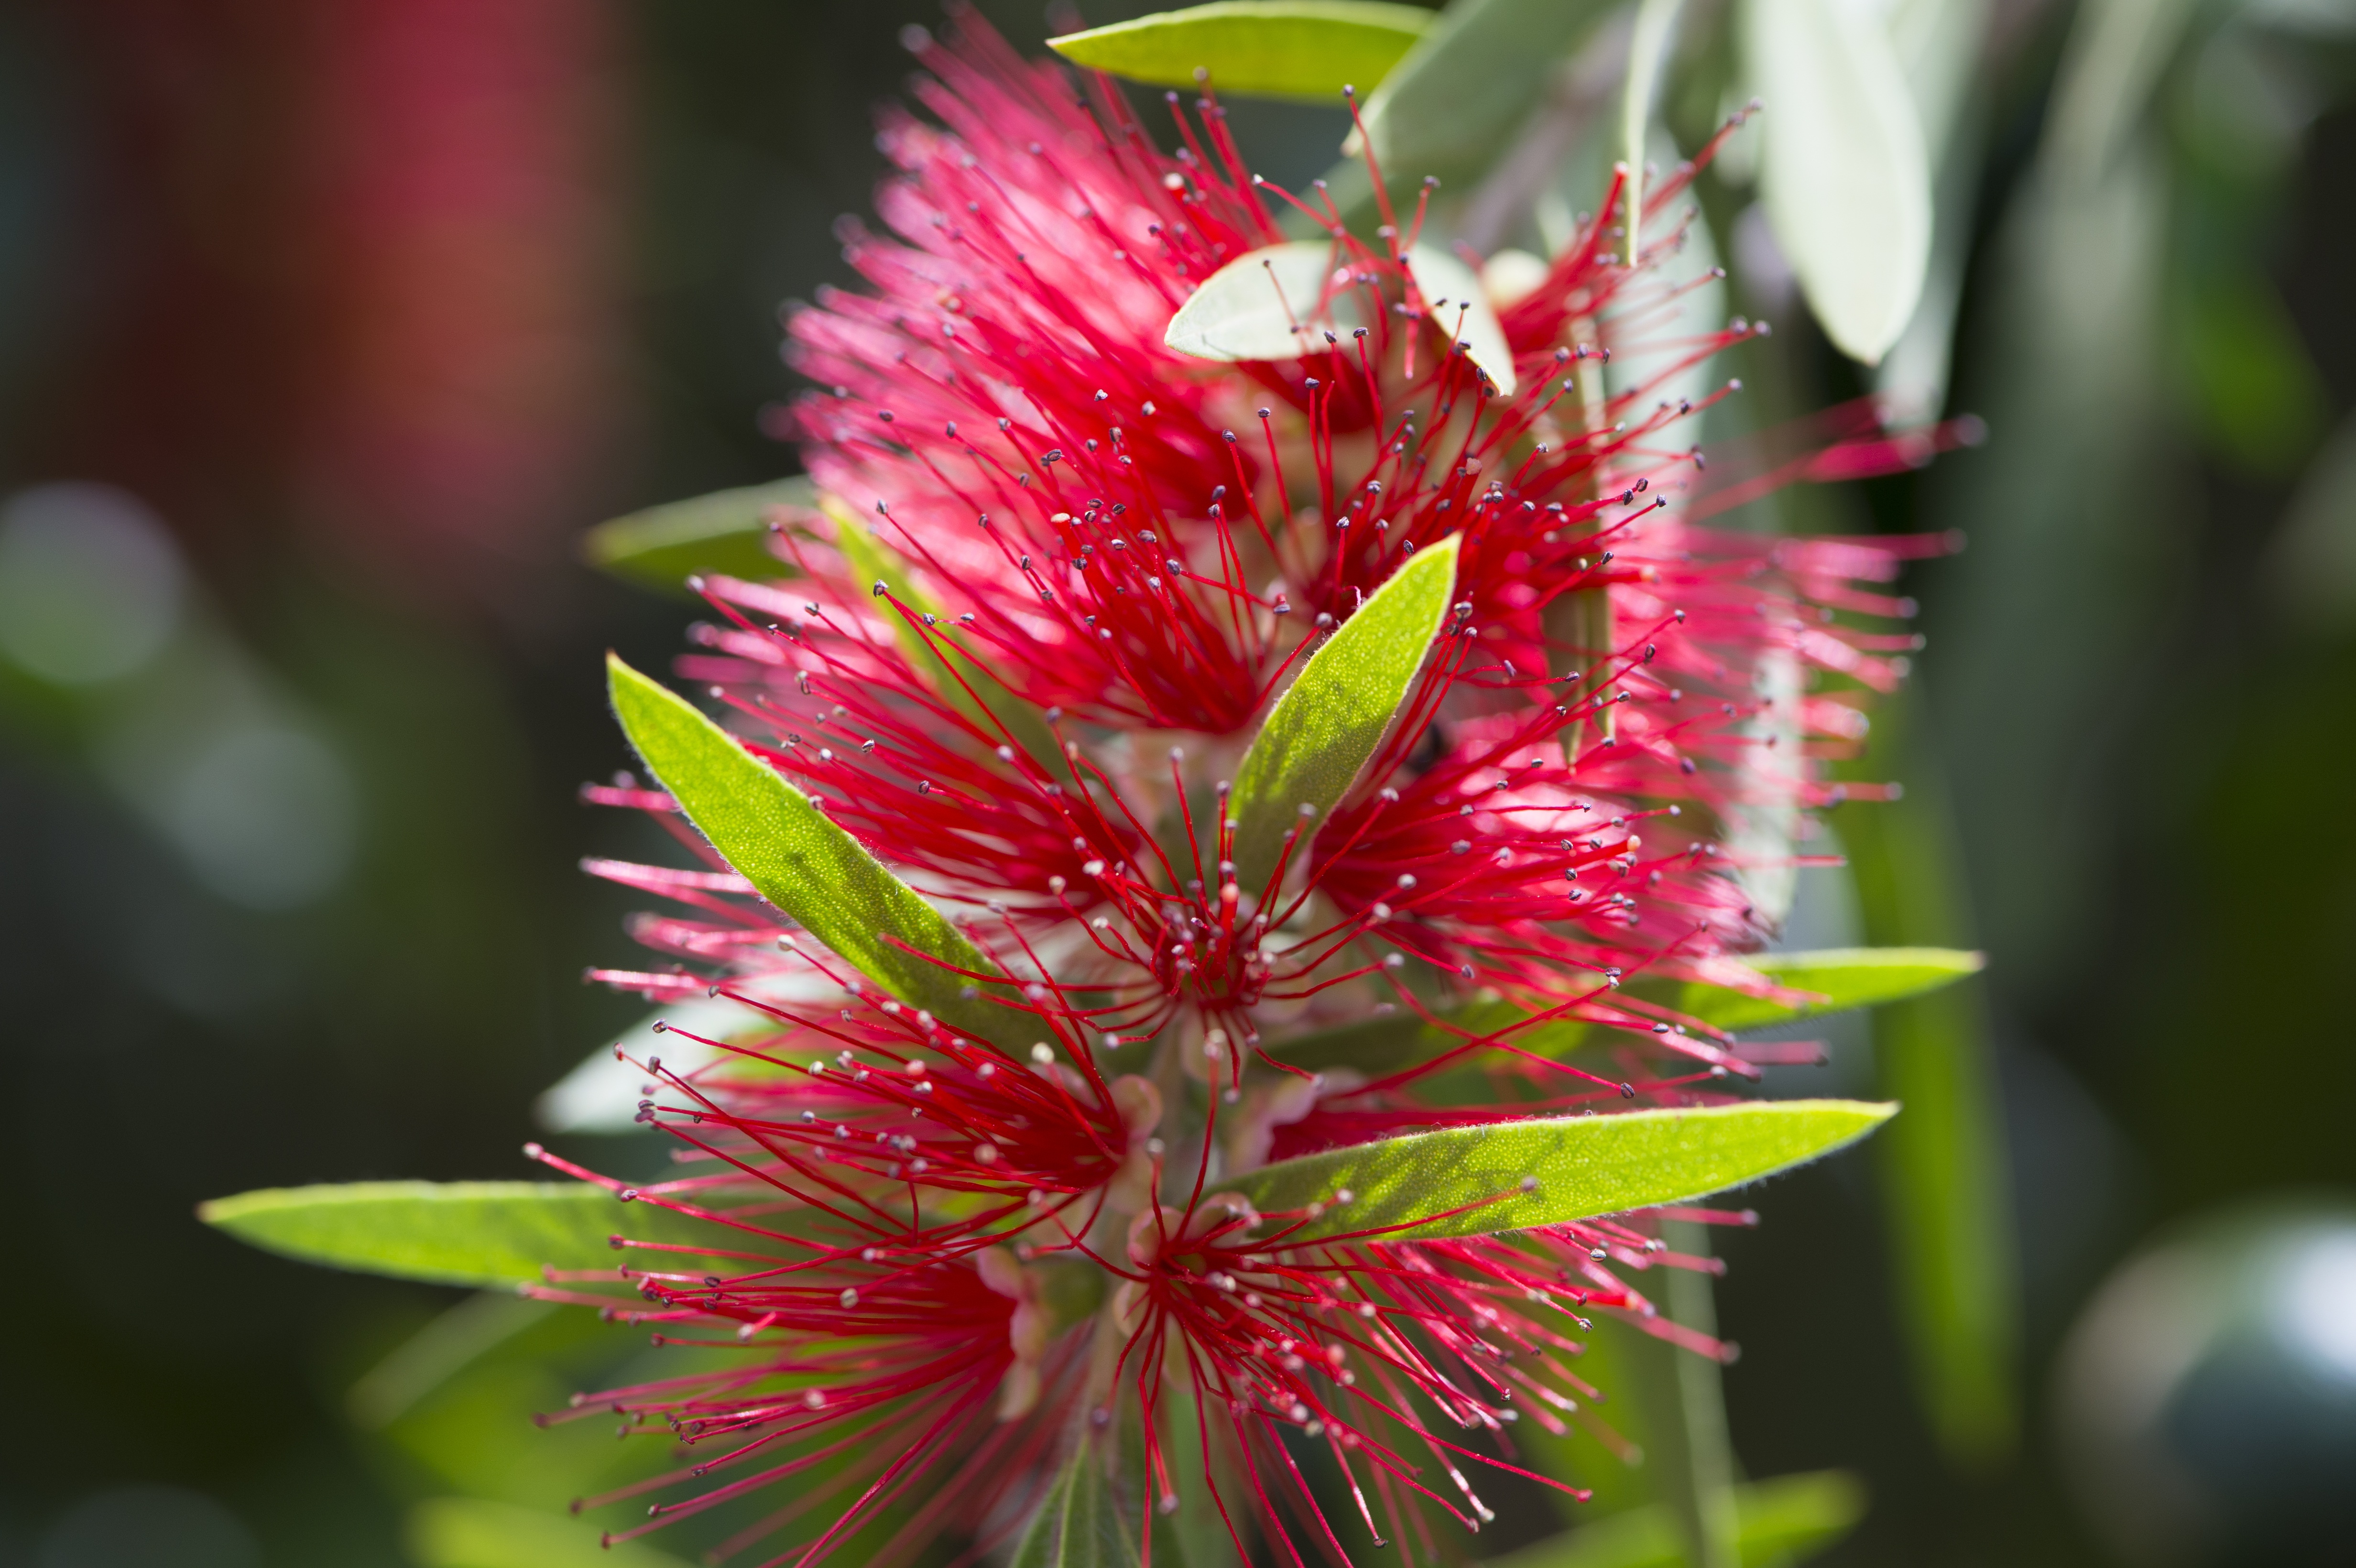
blossom, plant, photography, leaf, flower, red, herb, tropical, botany, flora, wildflower, close up, shrub, nectar, macro photography, flowering plant, land plant